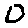
Label: 0